Bargota

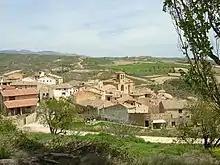

Bargota is a town and municipality located in the province and autonomous community of Navarra, northern Spain.